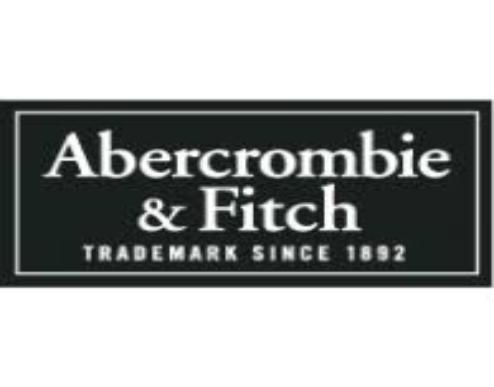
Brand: Abercrombie & Fitch
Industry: Clothes